Integration (festival)

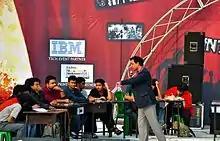
Prahelika

Interactive session discussion burning issues of the day. This event in the past has seen celebrities like Pranab Mukherjee, Sourav Ganguly, Arun Shourie, Anupam Kher, Rita Bhimani, Chandi Lahiri, Srijato, Apurba Dutta and others.